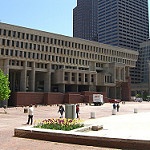
Scene: Outdoor